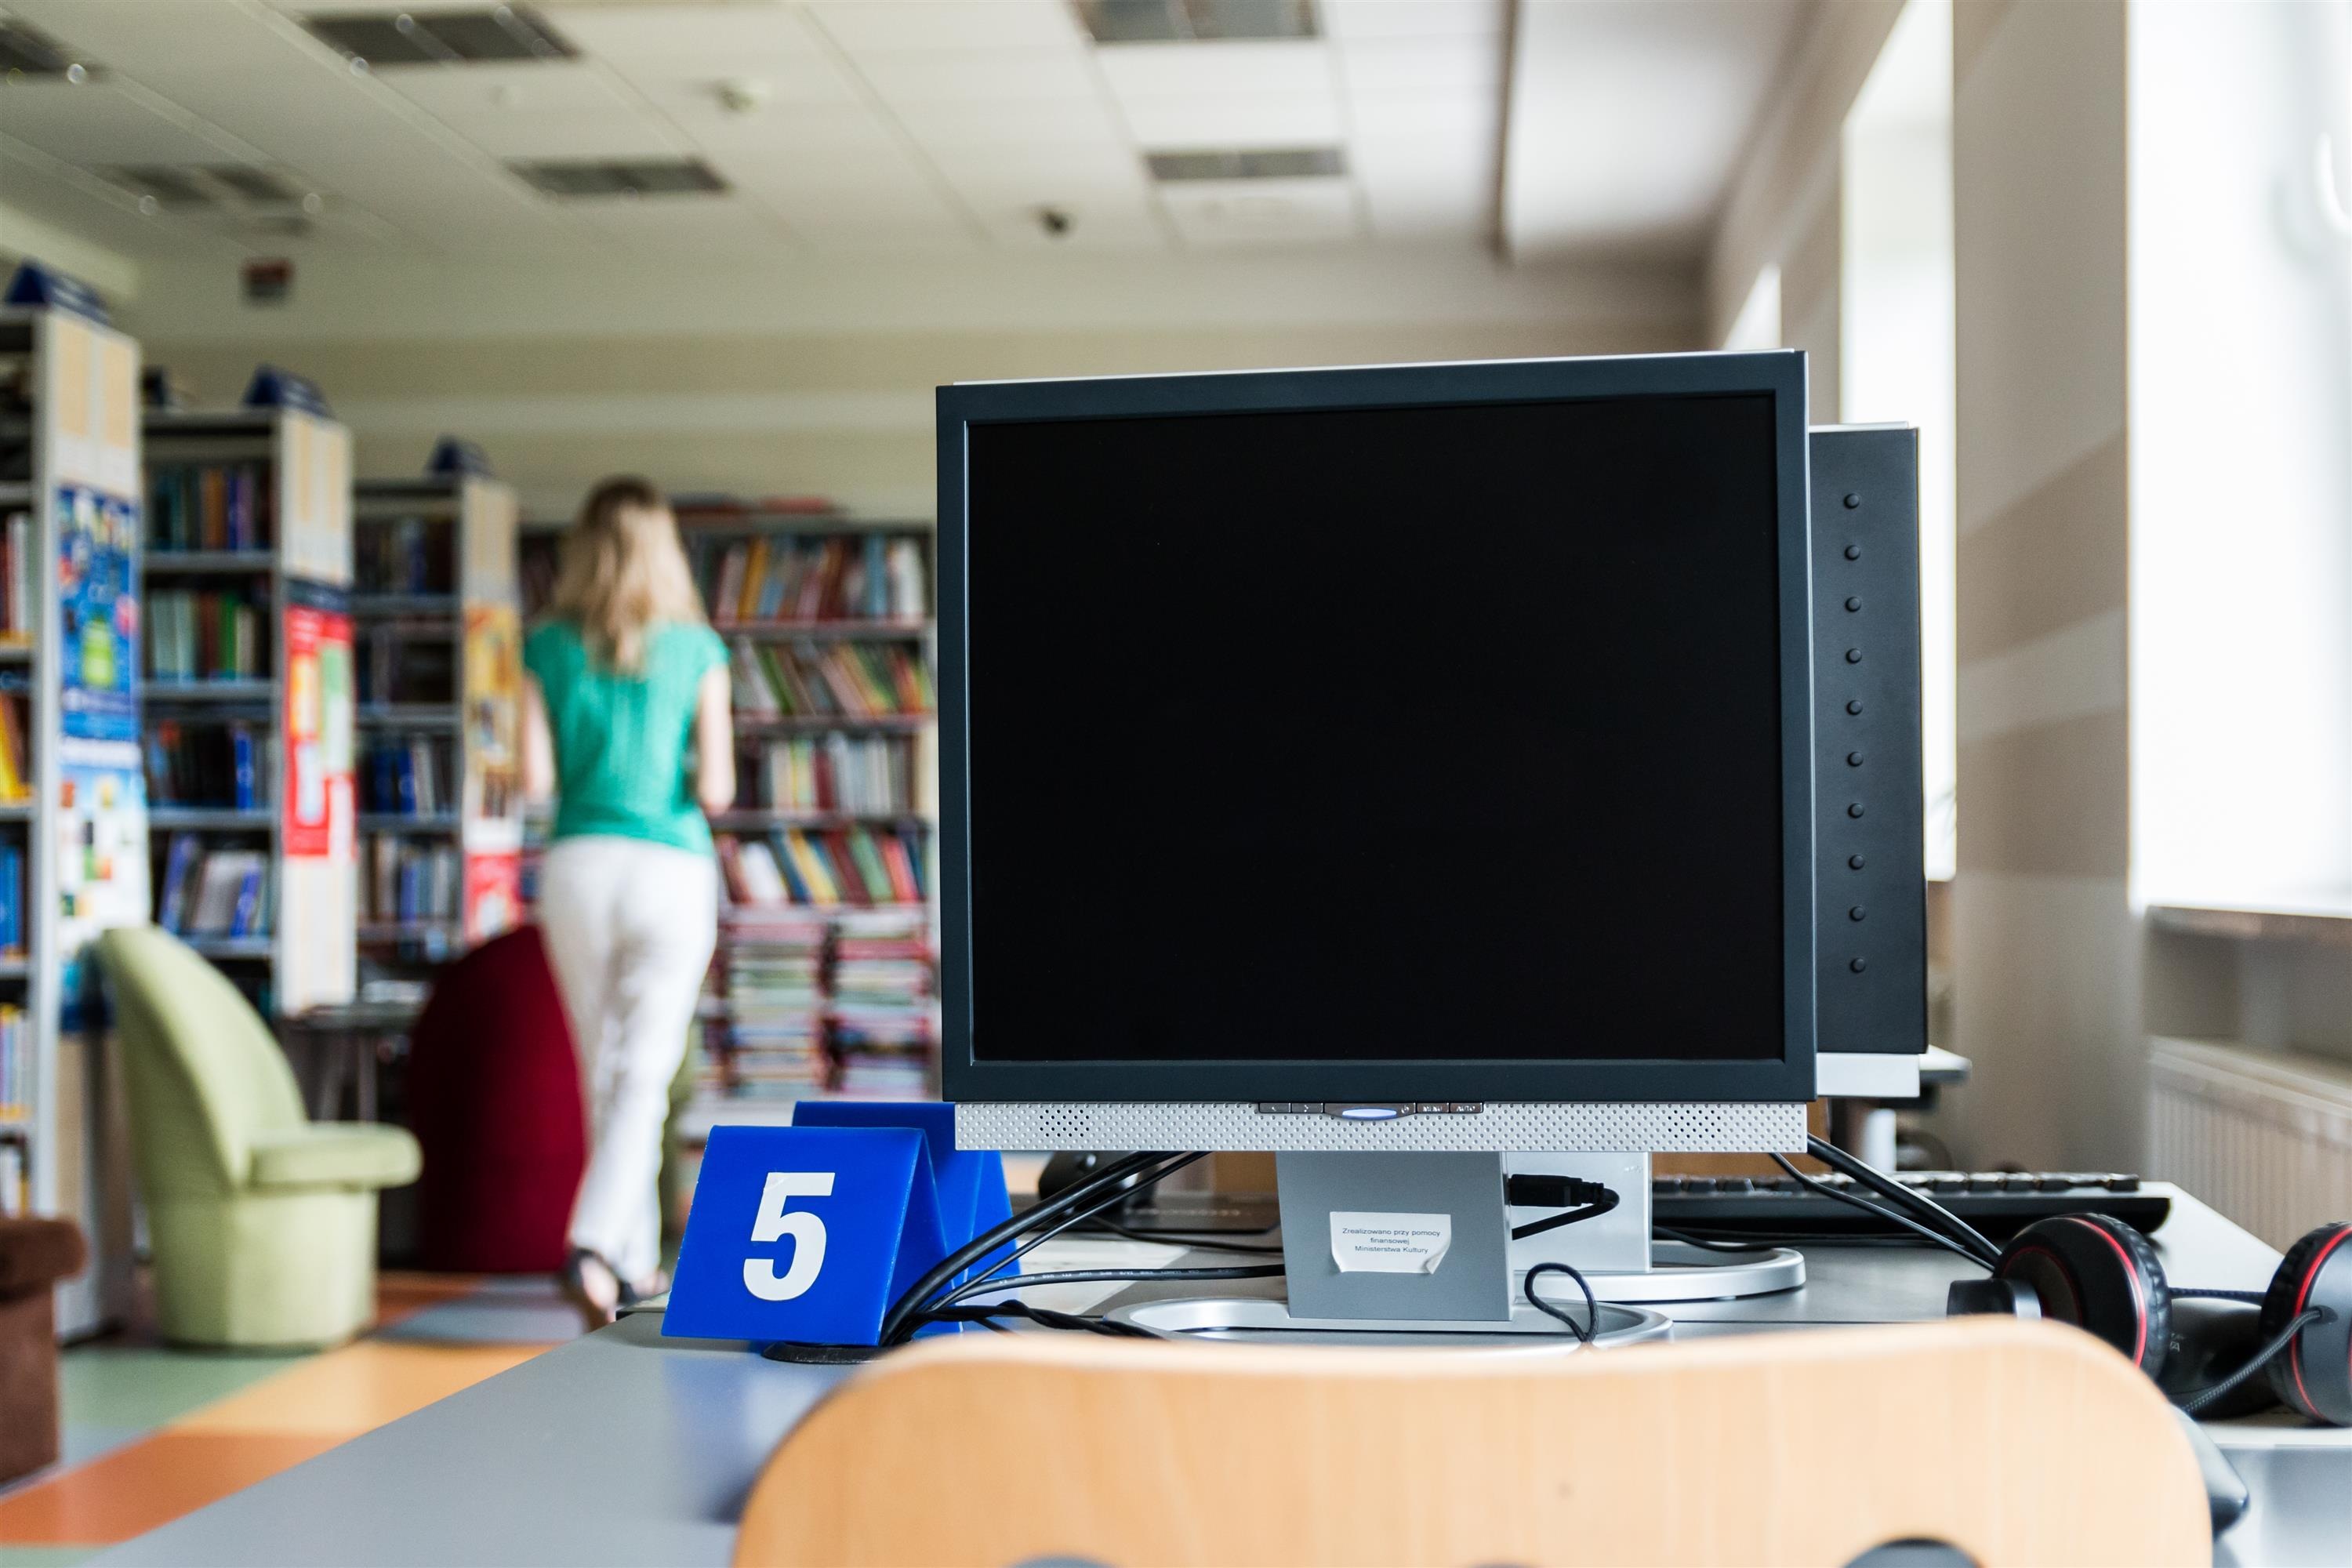
book, read, reading, room, education, classroom, library, rent, knowledge, computers, kielce, books in the library, personal computer, display device, videoconferencing, this book is